Archaeology of Iowa

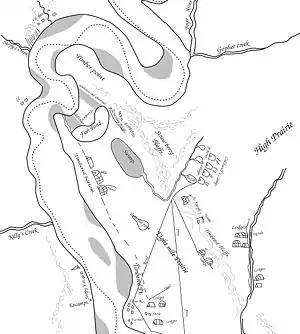
Pierre-Jean De Smet's map of the Council Bluffs, Iowa area (1839), showing Native American villages and early American settlement.

The earliest European forts and settlements were established by traders beginning in the 1680s. Almost none of these ephemeral early historical sites have been located archaeologically. Julien Dubuque’s Mines of Spain settlement and adjacent Meskwaki village occupied in the late 18th century and early 19th century, has been the subject of numerous archaeological surveys. Fort Madison (1808–1813), the first American settlement and the first American fort in Iowa, was partially excavated in 1965. American settlement began in earnest in the 1830s, and the official removal of American Indians from Iowa was completed by 1852. Several of these historical sites have been excavated, including Gilbert’s Trading Post. and Fort Atkinson. Archaeologists have also studied historical American settlements, including excavations at the Plum Grove Historic House, the Buxton African-American community, and the Bowen’s Prairie community.